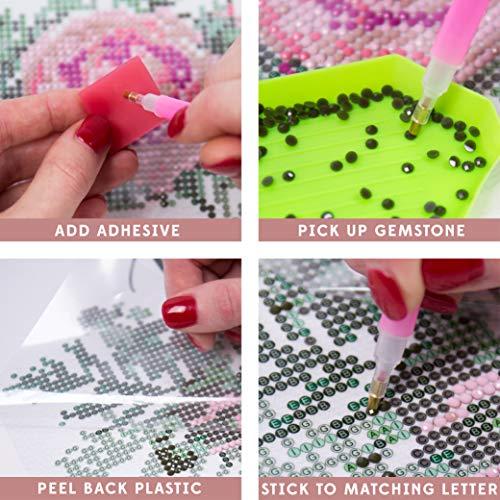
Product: Dazz 3D Gemstone Painting Butterfly & Roses Pack of 2 by Horizon Group USA, Includes 2 8”X10” Diamond Dotz Painting, Rhinestone Sheets for Adults & Children, Gem Tray & Stylus Included.Multicolored
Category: Toys & Games | Arts & Crafts | Drawing & Painting Supplies
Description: Color-coordinated gemstone art: lay out and design pre-printed posters of delicate roses or a colorful butterfly that sparkle and shimmer with ease.
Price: $9.99
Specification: ProductDimensions:4.6x2x11.9inches|ItemWeight:6.6ounces|ShippingWeight:6.6ounces(Viewshippingratesandpolicies)|ASIN:B07X5MWSJL|Itemmodelnumber:94591|Manufacturerrecommendedage:6yearsandup